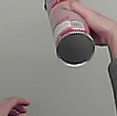
Product: pringles_original